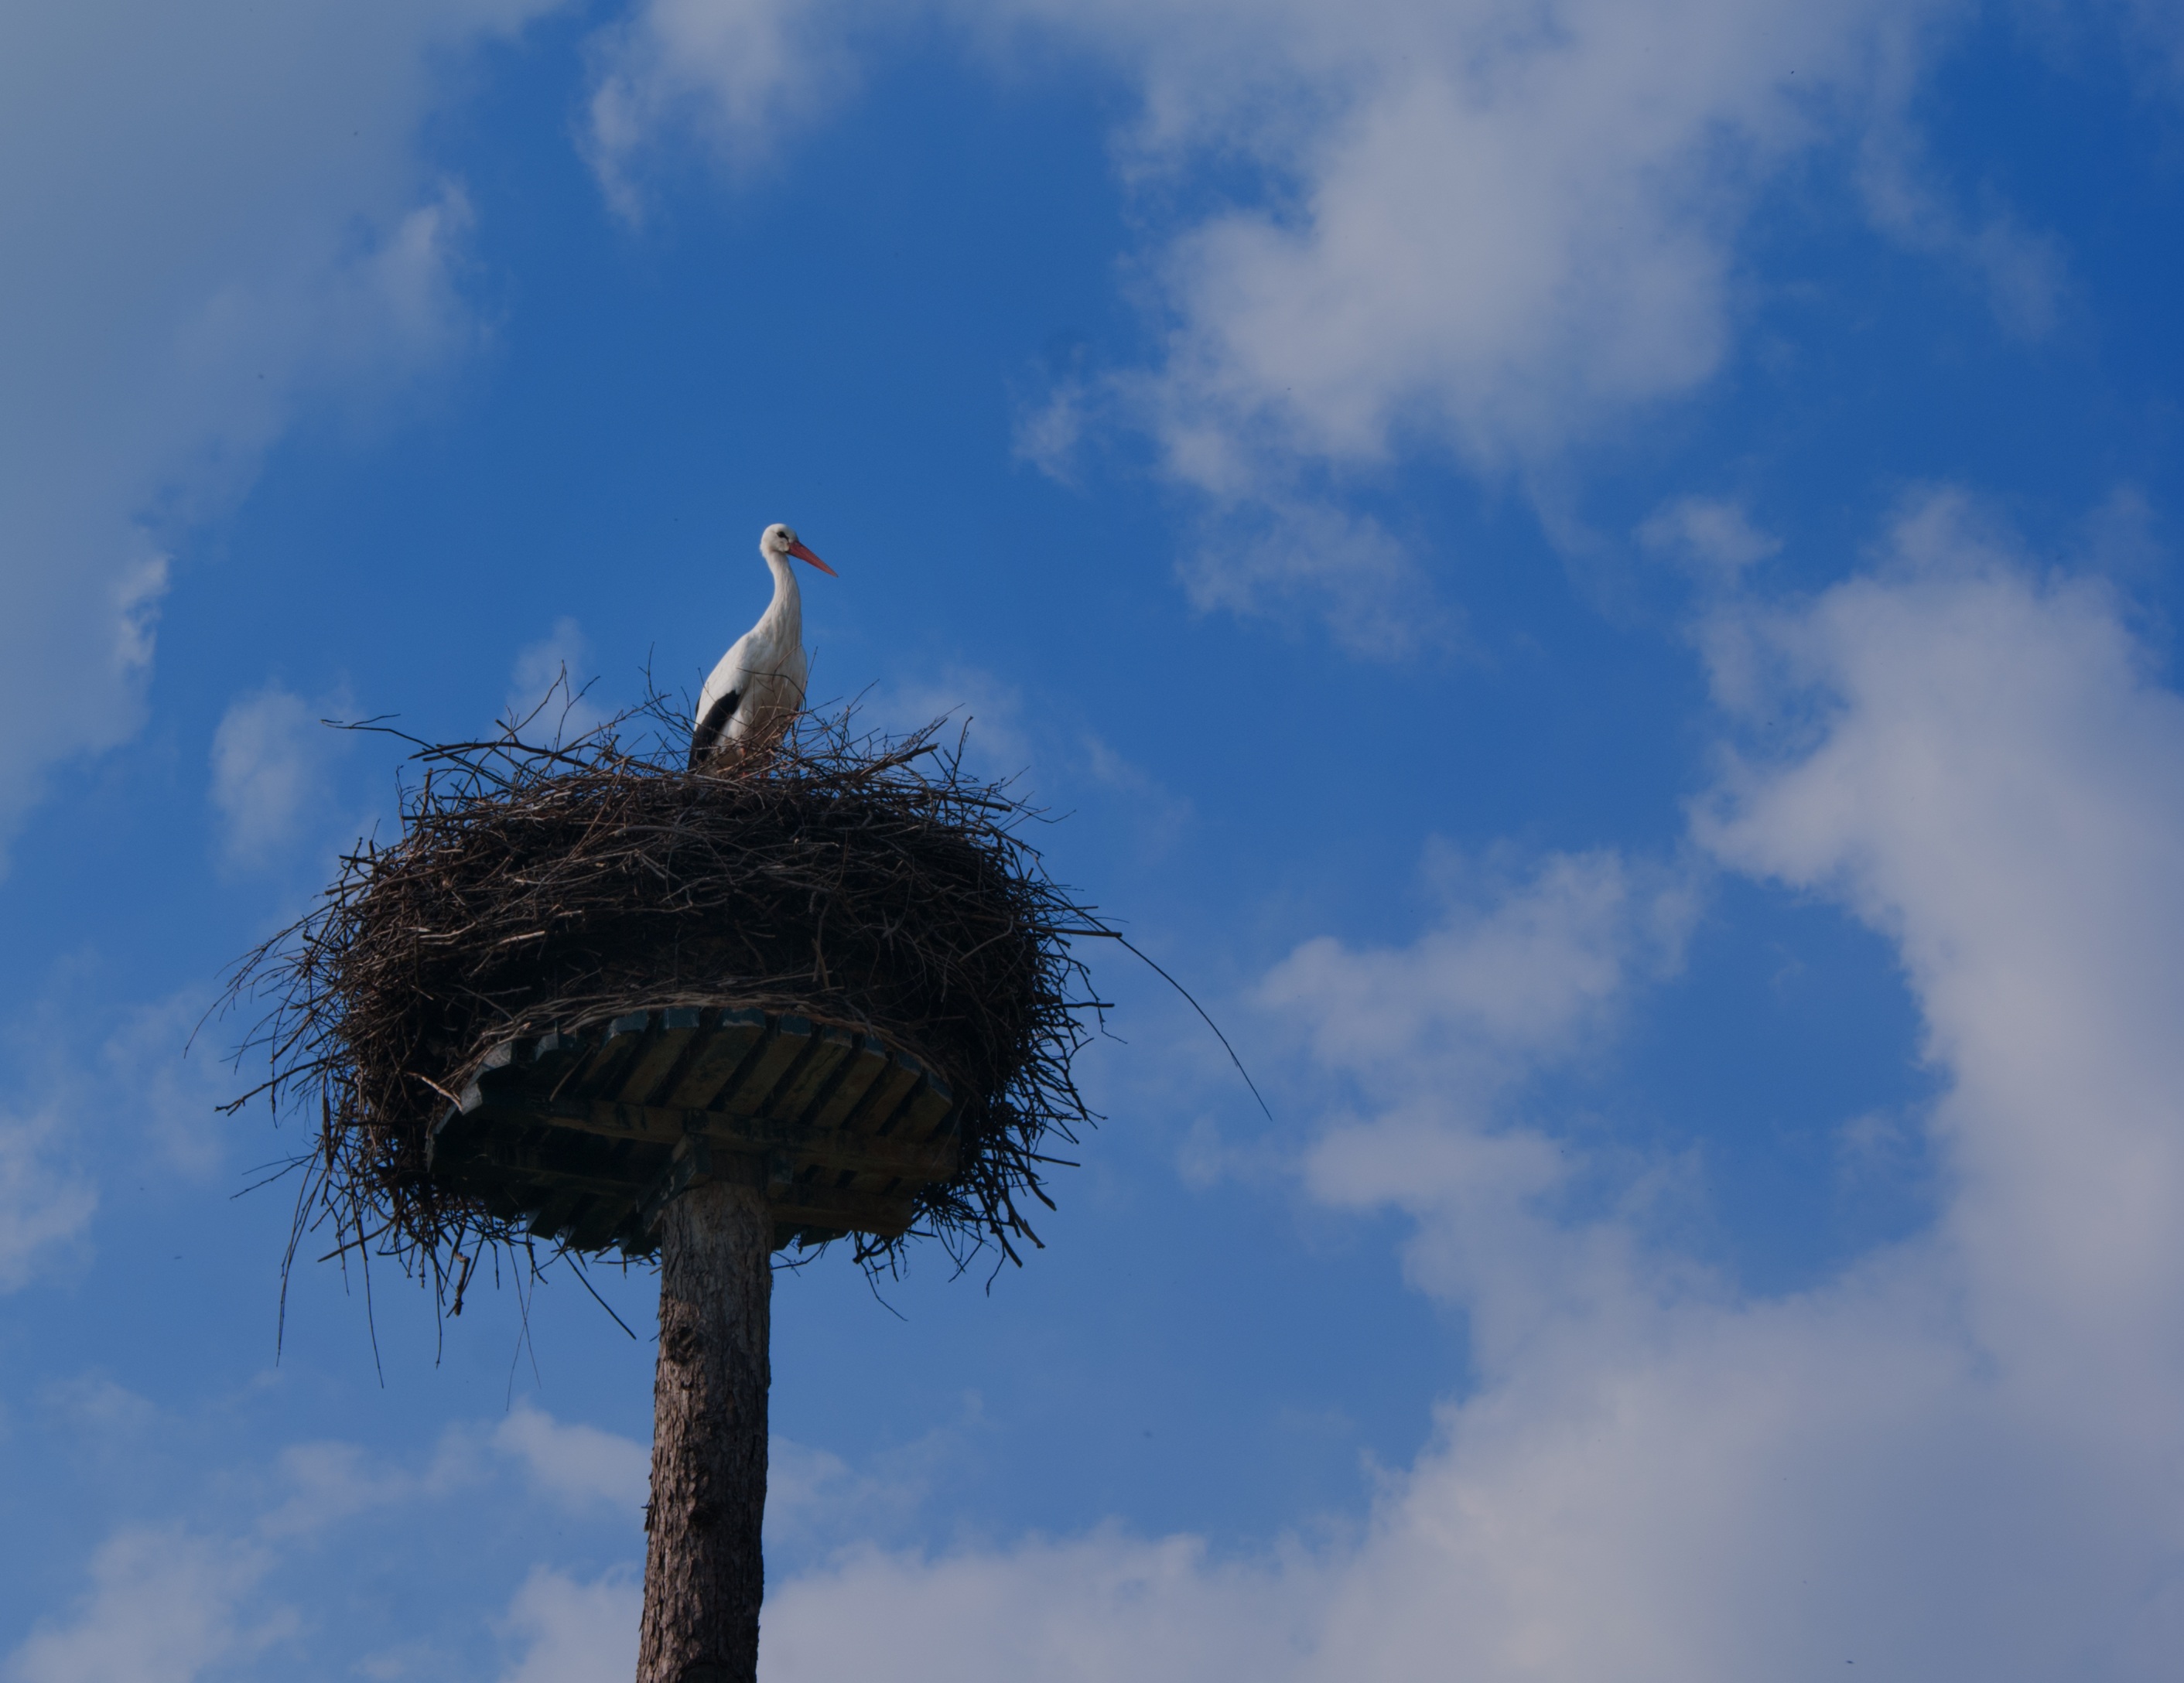
landscape, tree, nature, bird, wing, cloud, sky, animal, reflection, blue, stork, netherlands, clouds, animals, vertebrate, nest, stork's nest, ciconiiformes